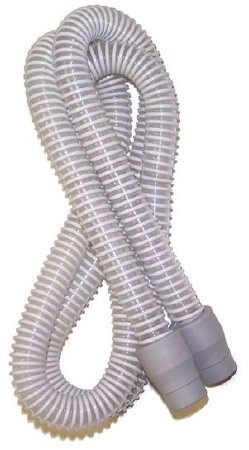
Respironics CPAP Tubing ' 3 Foot Length Tubing - Box of 10 - 312111-BX
TUBING, CPAP HUMIDIFIER BIPAP DISP 3' Item Id 400681 MF Id# 312111 Brand ' Manufacturer Respironics Country of Origin Unknown Application CPAP Tubing Color Gray Connection Type 22 mm Cuff Connector HCPCS A9900 (Disclaimer) Inside Diameter 22 mm I.D. Is_Active_Vendor Y Is_DSCSA N Is_Discontinued N Is_Medical_Device N Length 3 Foot Length Tubing Lot_Tracking_Flag N Lumen Type Corrugated Outer / Smooth Inner Material Plastic On_Allocation N Sterility NonSterile Supplier_ID 3884038 Tubing Type Non-Heated Tubing UNSPSC Code 42272225
Brand: Respironics
Category: Health & Beauty > Health Care > Respiratory Care > PAP Machines